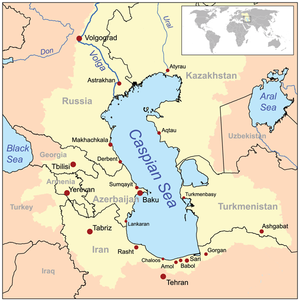
La Dépression Aralo-Caspienne se présente comme une vaste plaine en Asie centrale autour de la Mer d'Aral et de la partie septentrionale de la Mer Caspienne. Son territoire est partagé entre l'Azerbaïdjan, la Russie, le Kazakhstan, l'Ouzbékistan, le Turkménistan, et l'Iran. La partie de son bassin versant de la Mer Caspienne s'appelle la dépression Caspienne. La partie désertique à l'Est de la dépression et de la Mer Caspienne s'appelle dépression de Touran.
La mer Caspienne est une vaste étendue d'eau située en Asie occidentale, principalement alimentée par la Volga, issue de la fermeture d’une mer océanique ancienne, l'océan ou mer Paratéthys. Bien qu'il s'agisse, d'un point de vue strictement juridique, d'un lac, on la qualifie couramment de plus grande mer fermée du monde. Elle est bordée au nord et à l’est par les steppes de l’Asie centrale, à l’ouest et au sud par des chaînes issues de l’orogénèse himalayo-alpine : respectivement Caucase et Elbourz. Les pays riverains sont : le Kazakhstan au nord-est, le Turkménistan au sud-est, l’Iran au sud, l’Azerbaïdjan au sud-ouest, et la Russie au nord-ouest. Son niveau varie selon les années, mais de 1995 à 2017 il diminue rapidement principalement à cause d'une évaporation accrue par le réchauffement climatique, et cette tendance devrait se poursuivre.
Le bassin endoréique aralo-caspien, centré sur la mer d'Aral et la mer Caspienne représente cinq millions de km² 3,626 millions km² pour le sous bassin de la mer Caspienne, et 1,549 million km² pour le sous bassin de la mer d’Aral.
Les eaux intérieures de l'Azerbaïdjan se sont formées sur une longue période géologique et ont considérablement changé tout au long de cette période. Ceci est particulièrement mis en évidence par les vestiges d'anciennes rivières trouvées dans tout le pays. Les systèmes d'approvisionnement en eau du pays changent continuellement sous l'influence des forces naturelles et des activités industrielles introduites par l'homme. Les rivières artificielles et les étangs font partie des systèmes d'approvisionnement en eau de l'Azerbaïdjan.